Meningie, South Australia

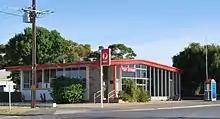
Meningie Post Office

Meningie has a strong sporting culture, and has a well maintained oval, a fully watered, par 72, 18-hole golf course, bike tracks/ motocross jumps, sailing club, and also an airstrip for gliders, light aircraft and balloons.